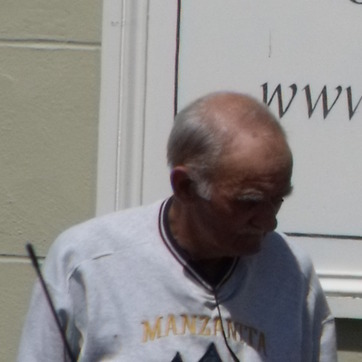
Material: skin